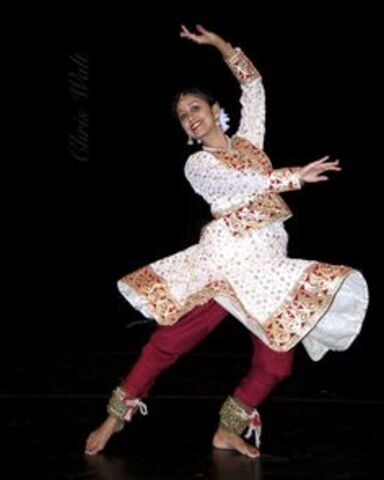
Dance form: kathakali